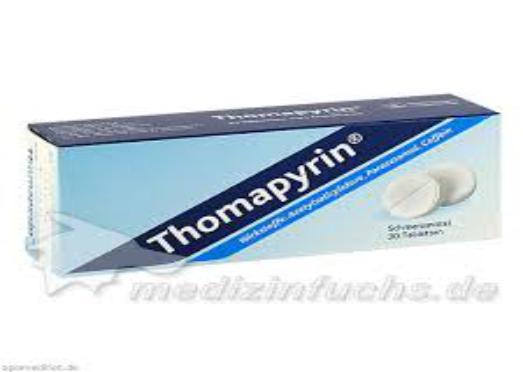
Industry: Medical